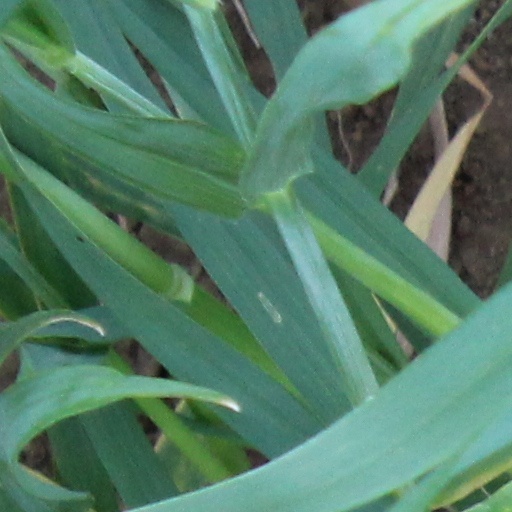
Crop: wheat